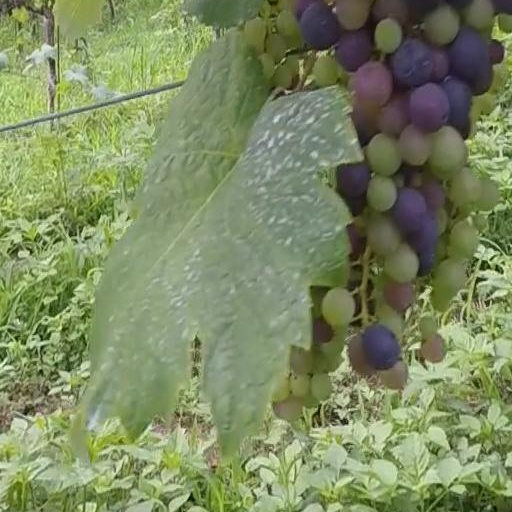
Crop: grape